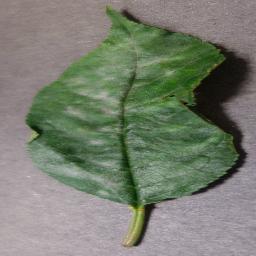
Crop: cherry
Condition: (including_sour)_powdery_mildew